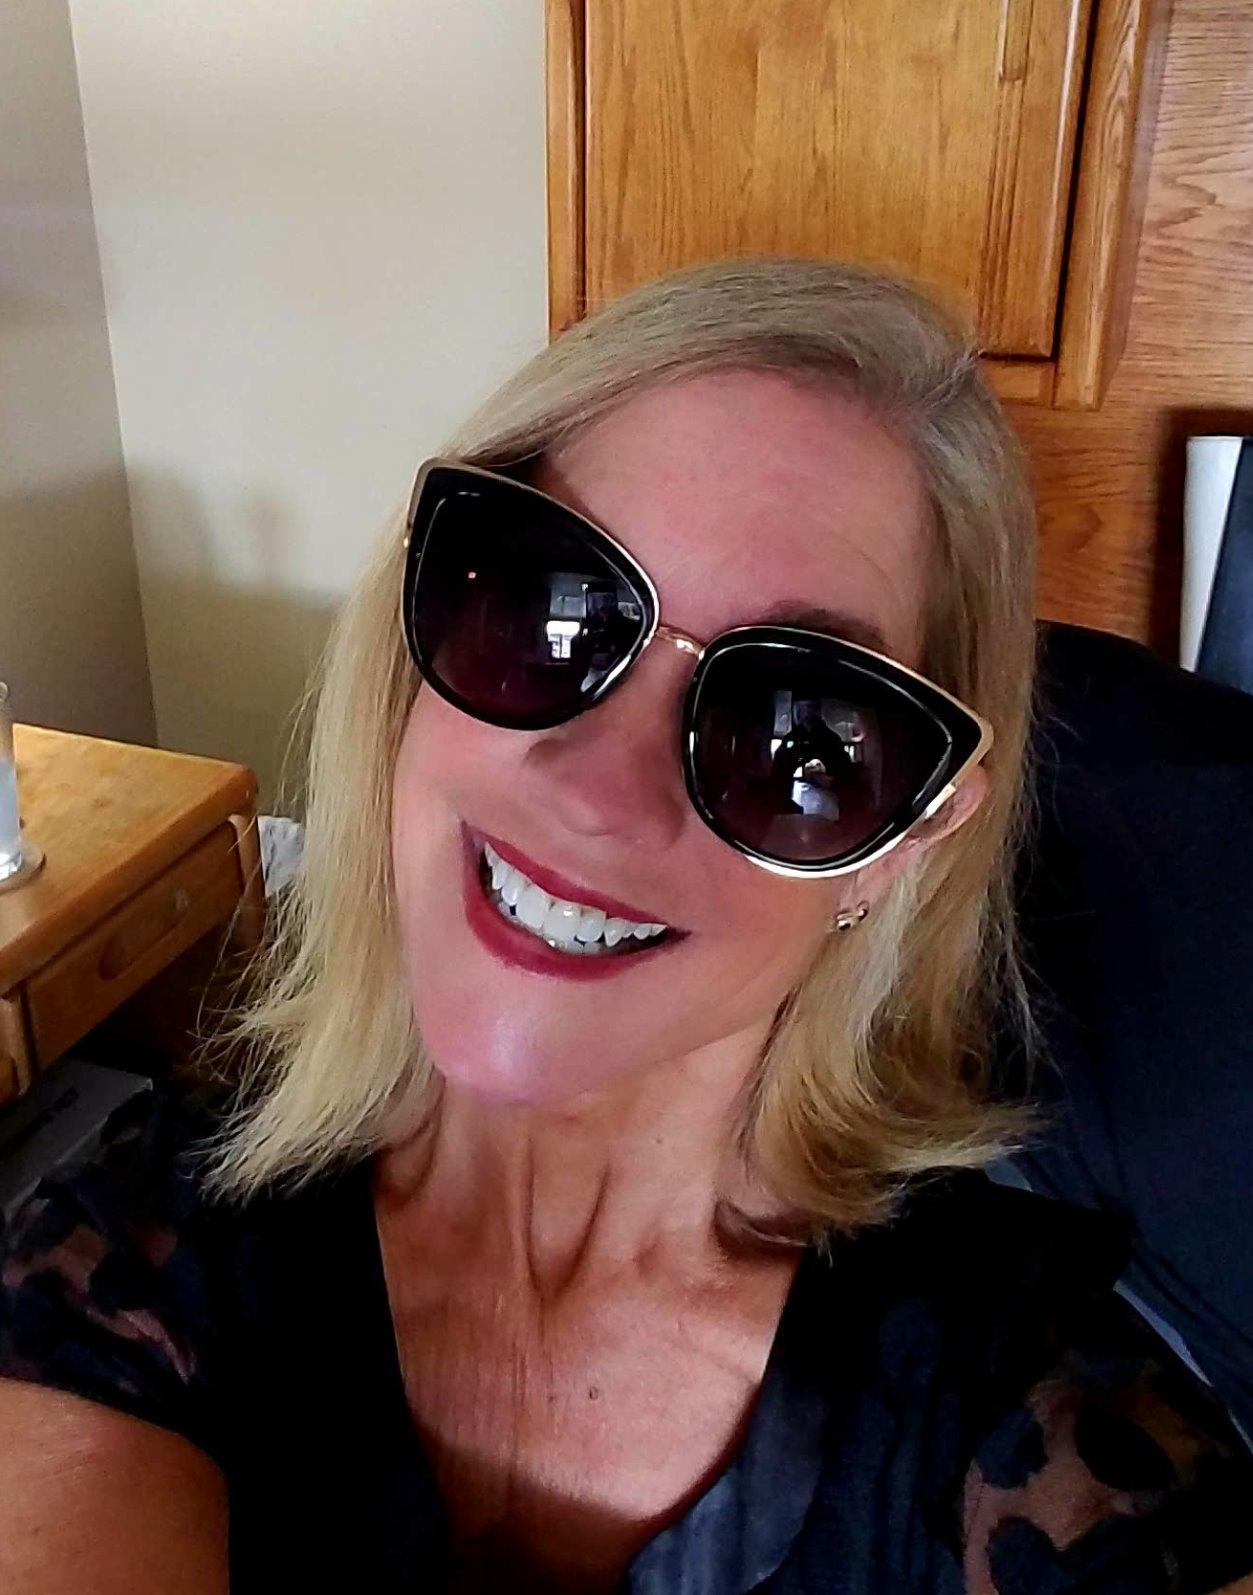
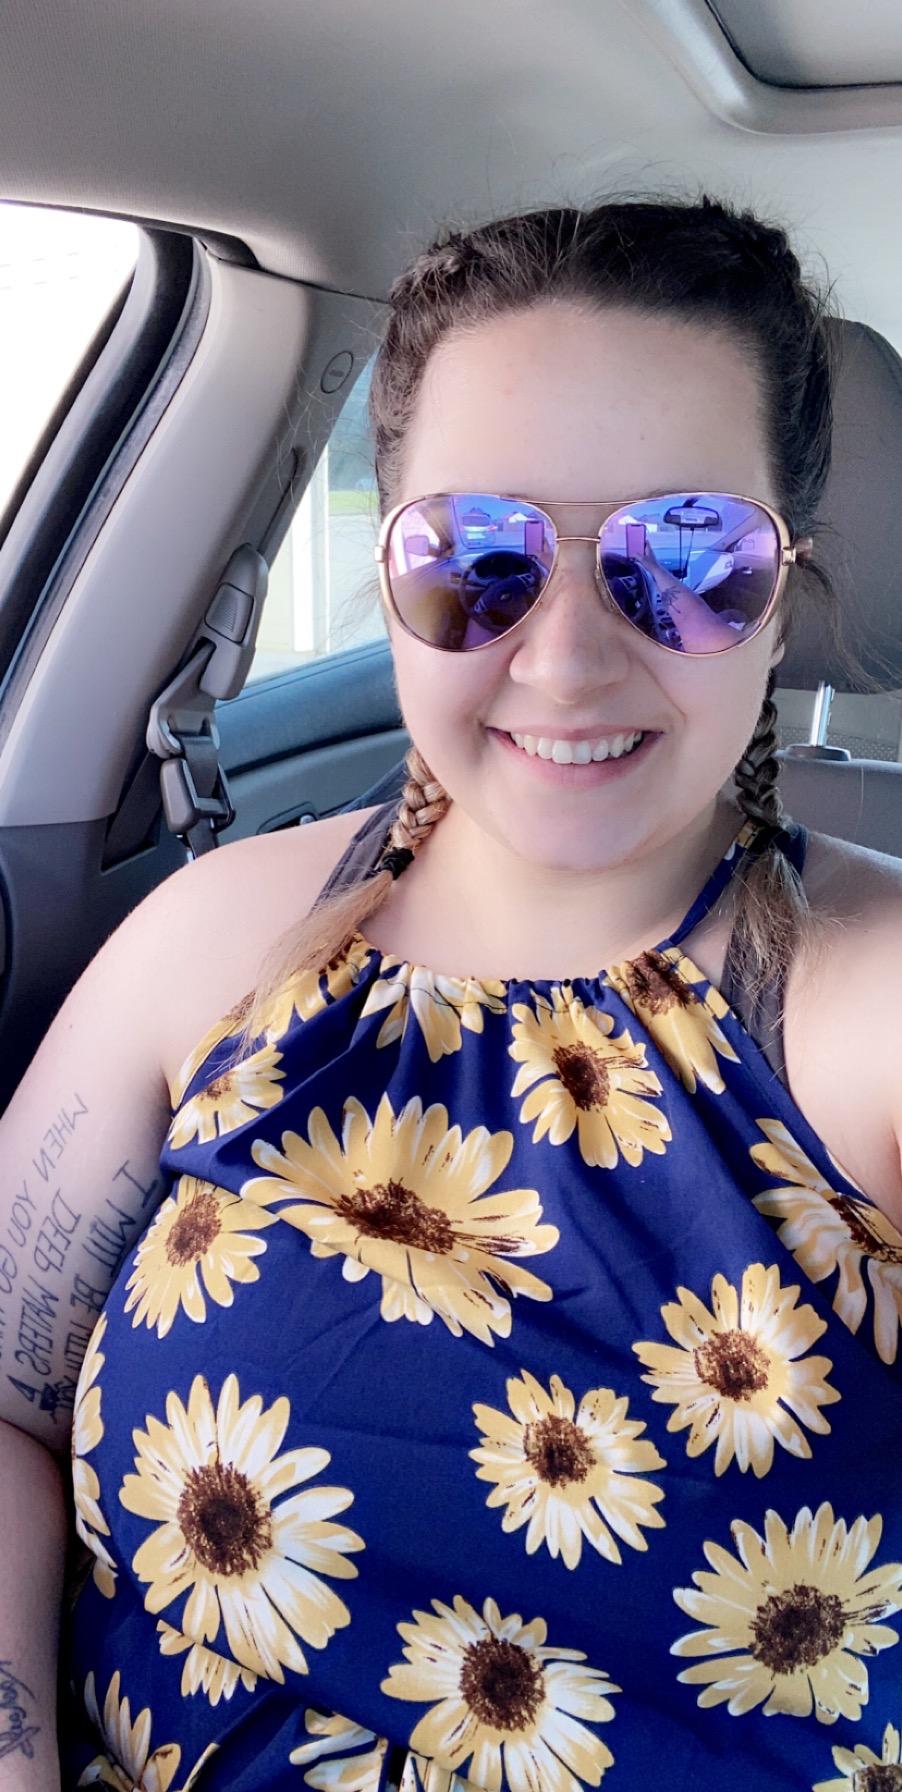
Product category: accessories_sunglasses
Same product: no